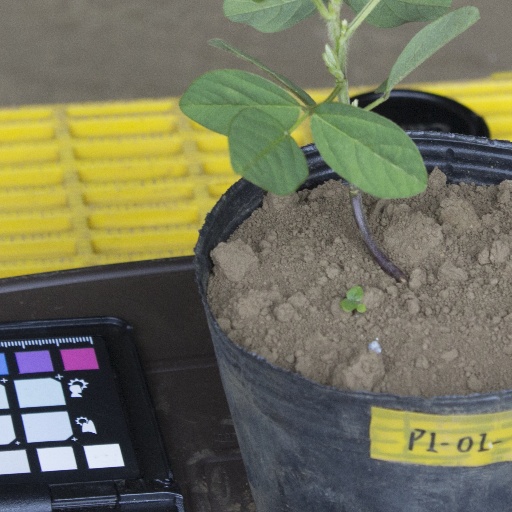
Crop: soybean